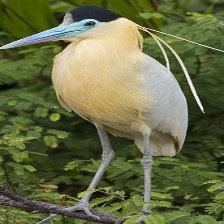
Species: CAPPED HERON
Scientific name: PILHERODIUS PILEATUS
ImageNet parent category: little_blue_heron